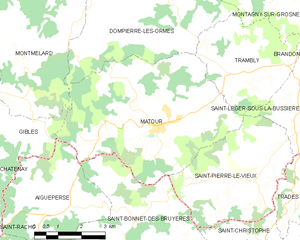
Carte des communes françaises